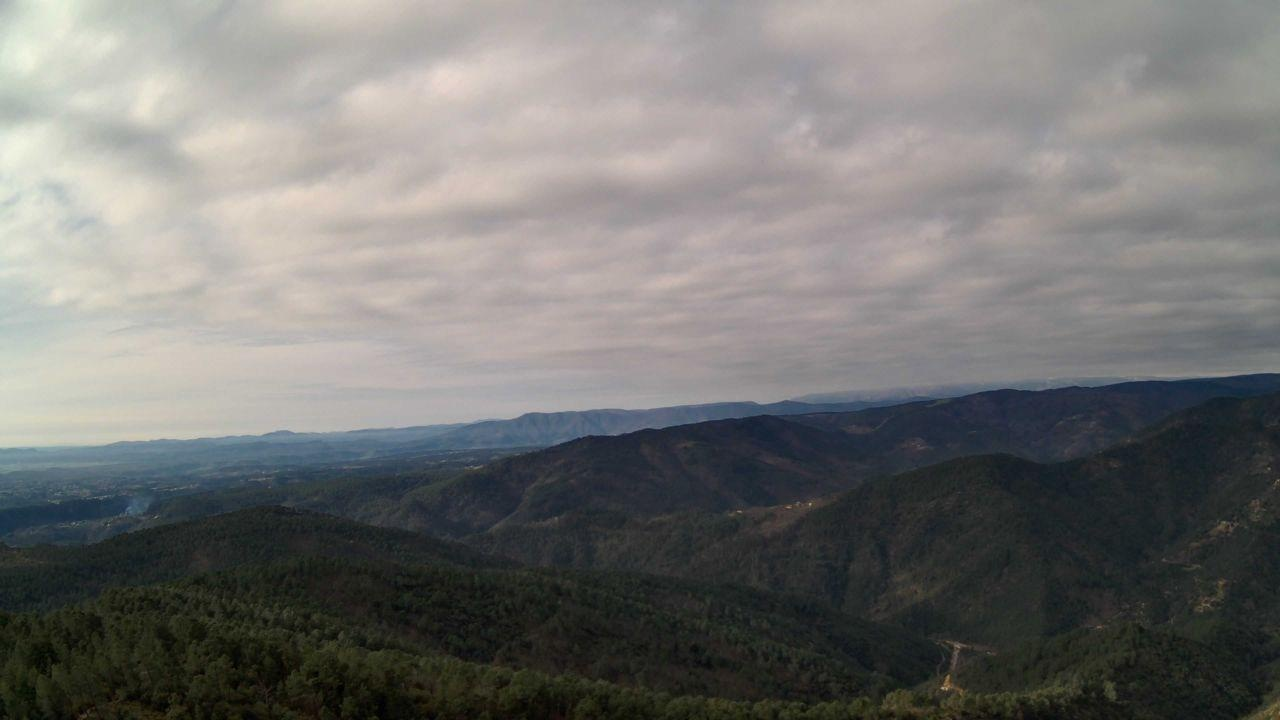
Fire: no
Smoke: yes